Crusher

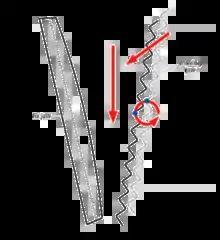
This is the crushing jaws movement in a Xcentric Crusher bucket, with a patented technology.

A crusher bucket is an attachment for hydraulic excavators. Its way of working consists on a bucket with two crushing jaws inside, one of them is fixed and the other one moves back and forth relative to it, as in a jaw crusher. They are manufactured with a high inertia power train, circular jaw movement and an anti-stagnation plate, which prevents large shredding pieces from getting stuck in the bucket's mouth, not allowing them to enter the crushing jaws. They have also the crushing jaws placed in a cross position. This position together with its circular motion gives these crusher buckets the faculty of grinding wet material.